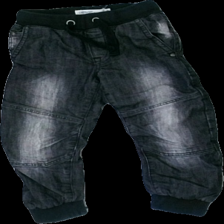
View: front
Type: Trousers
Category: Children
Brand: Lindex
Colors: Black
Material: 82% cotton, 18% polyester
Cut: Regular
Size: 98
Season: All
Trend: Denim
Price range: 50-100
Recommended usage: Reuse